Jim Novy

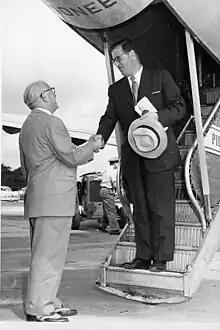
Jim Novy welcoming Israeli Ambassador Abba Eban outside his plane at Austin Mueller Airport

Novy met with key Jewish leaders of his day, including hosting Israeli Ambassador Abba Eban in Austin to meet with the Governor and local leaders in 1953.